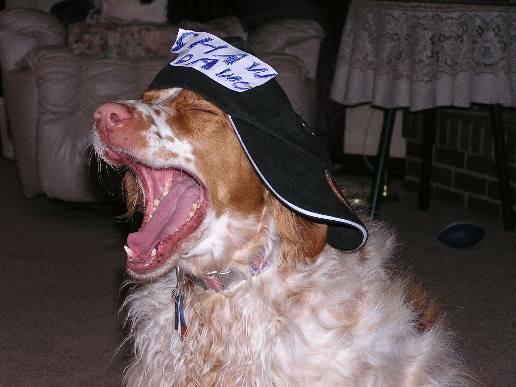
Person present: No